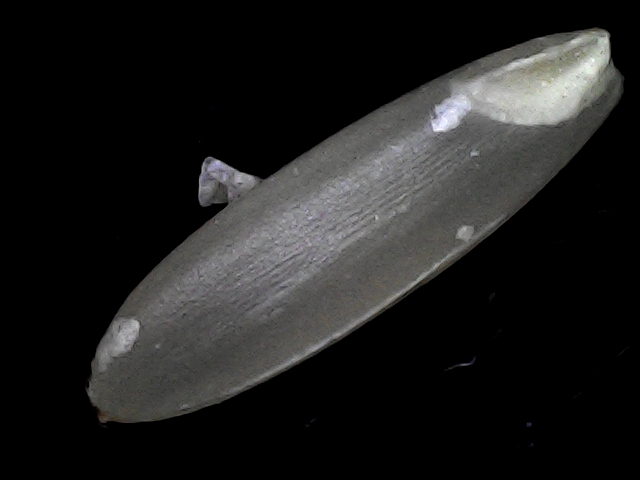
Rice variety: BRRI67